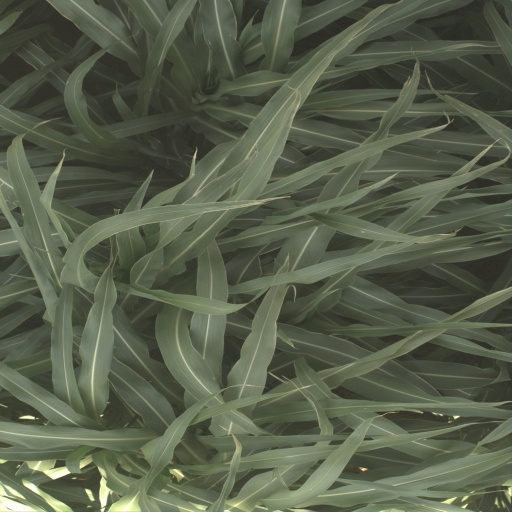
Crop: sorghum